Ariel Motorcycles

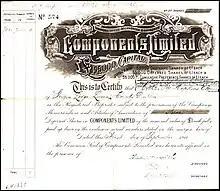
Deferred share of Components Ltd, issued 1. September 1911

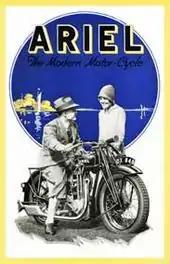
1928 Ariel brochure

In 1902, Ariel produced its first motorcycle, which had a Kerry engine with a magneto ignition and a float carburettor. That year, Ariel was taken over by Components Ltd, owned by Charles Sangster. Sangster built a three-speed, two-stroke motorcycle sold as the "Arielette", but he stopped production on the outbreak of the first world war.